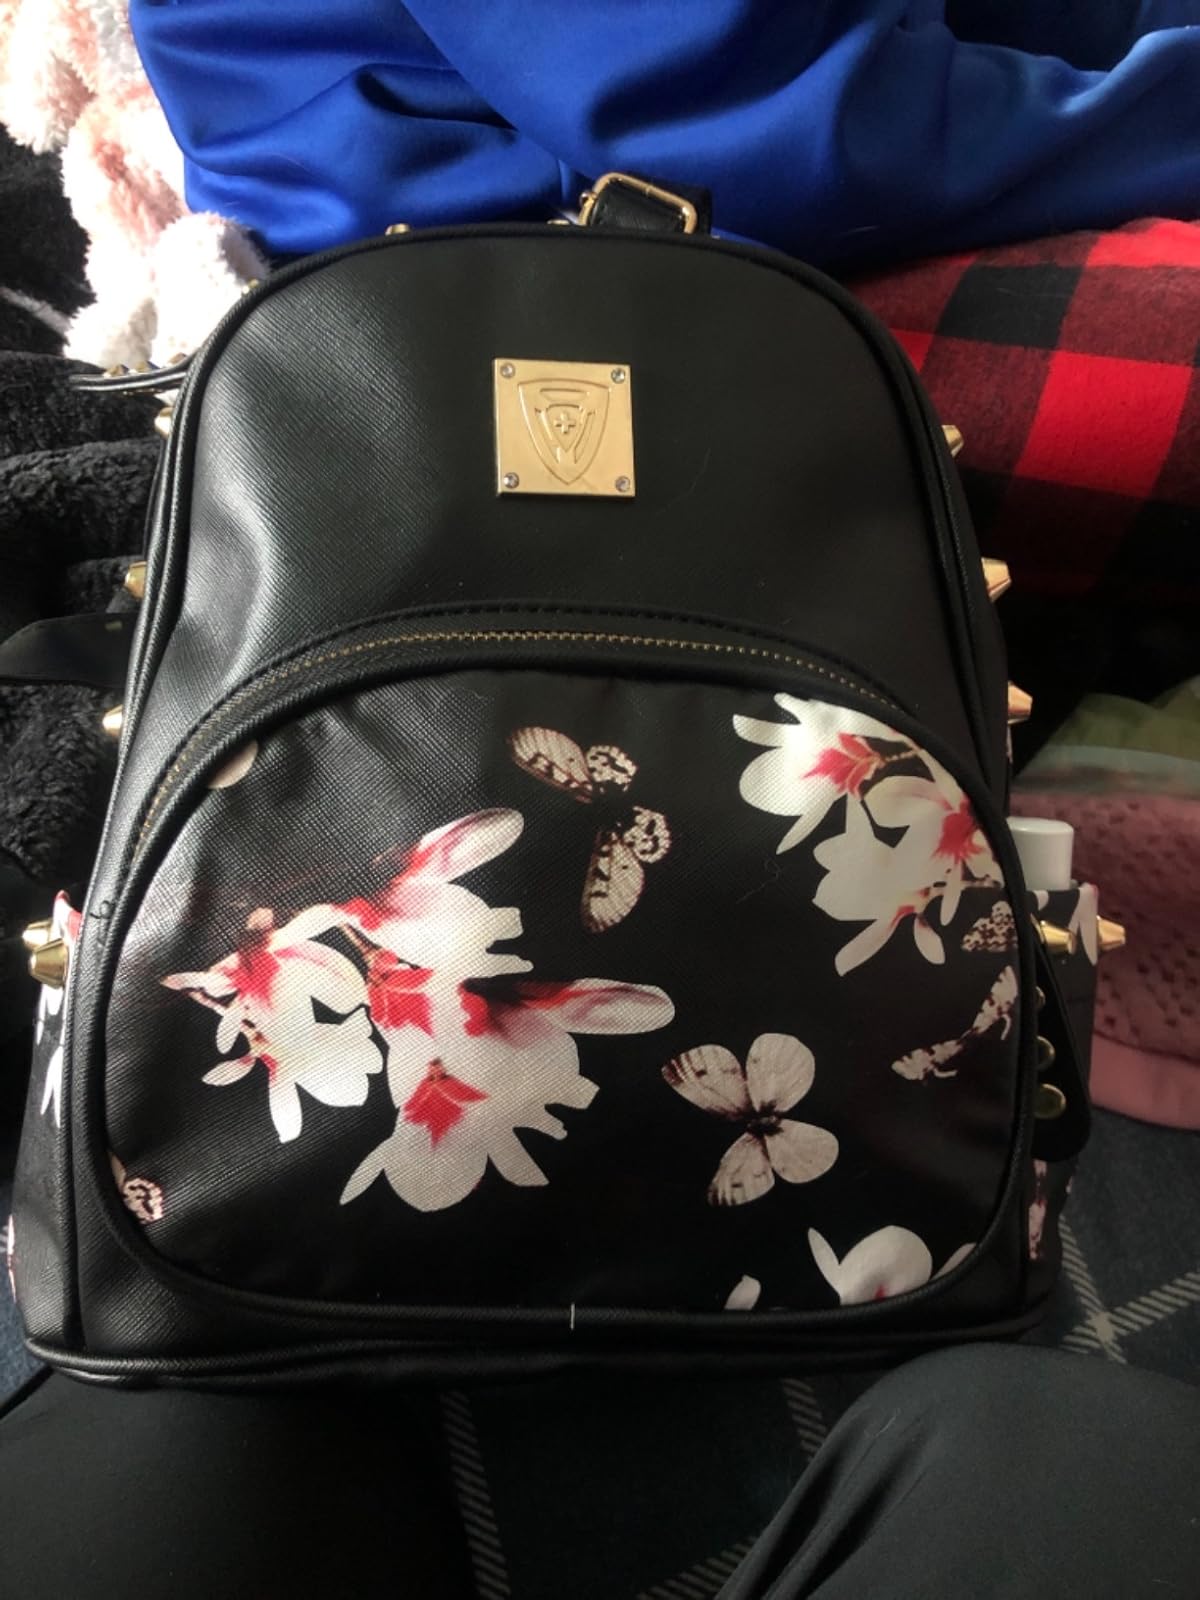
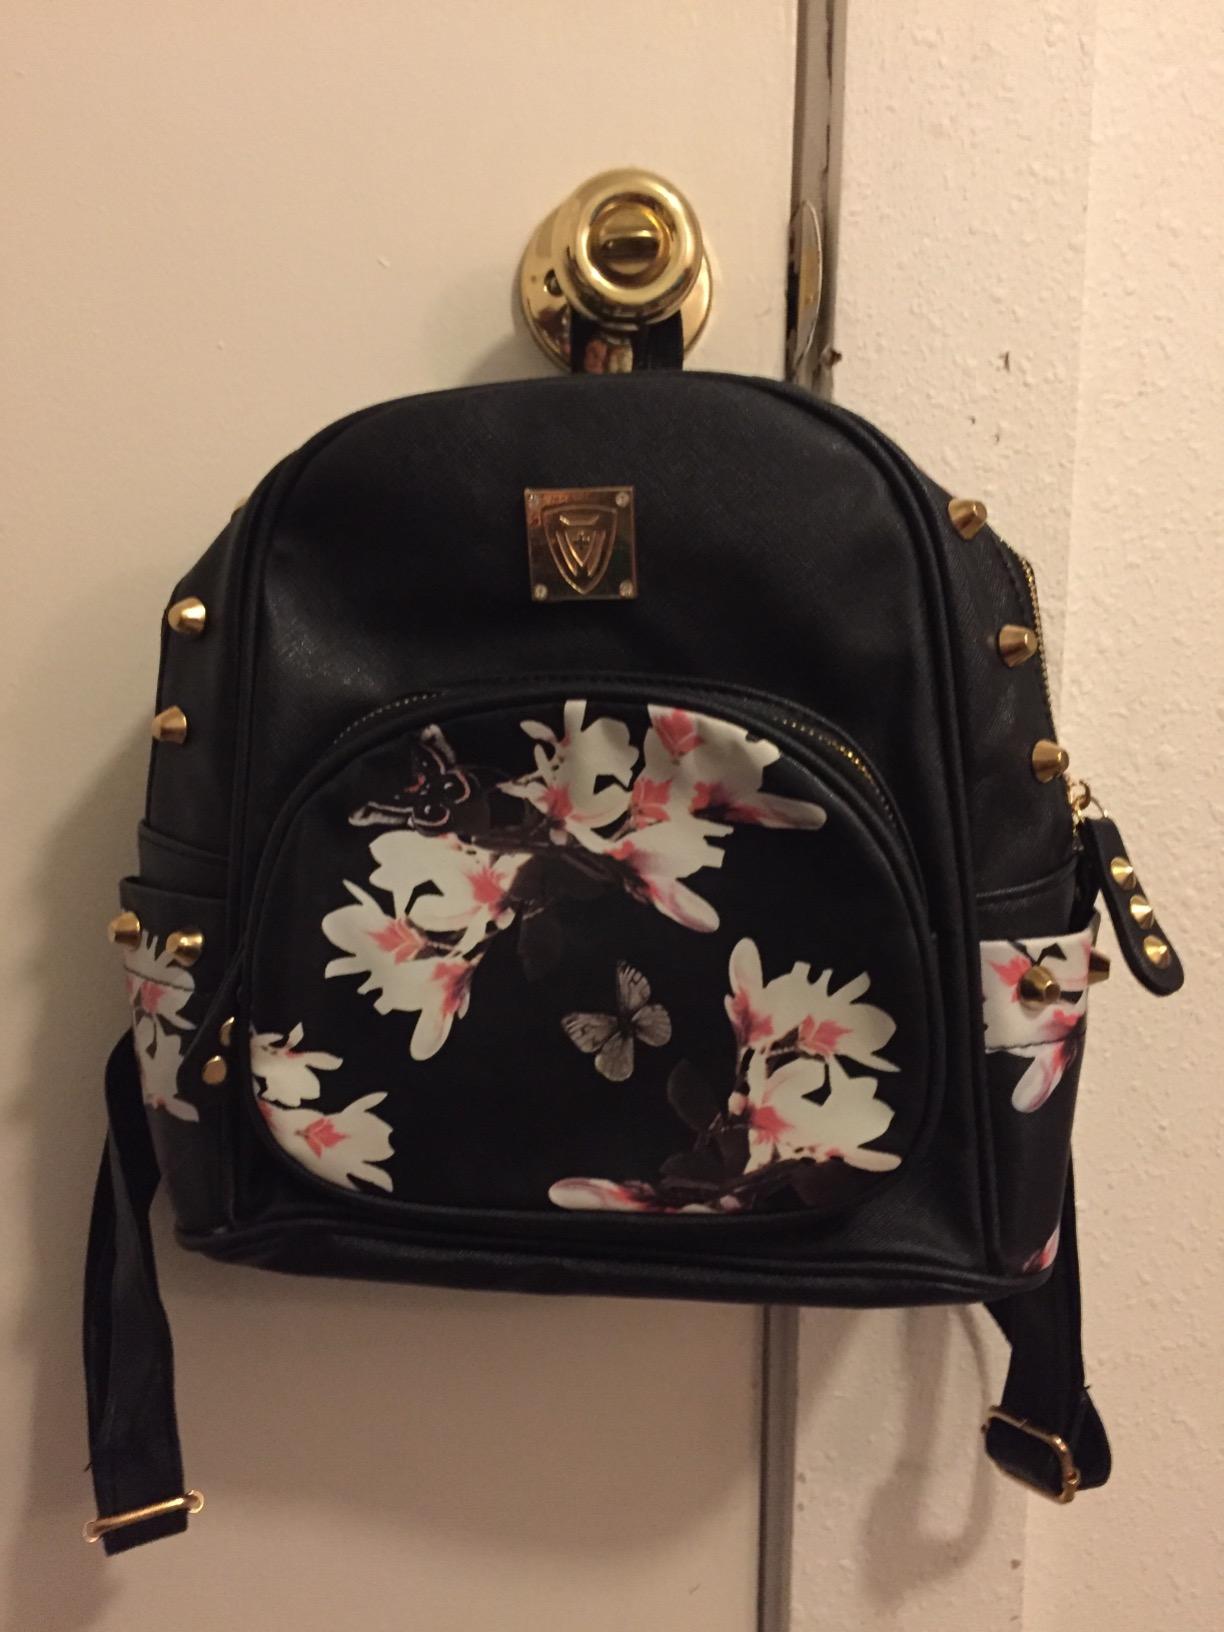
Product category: accessories_handbag
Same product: yes